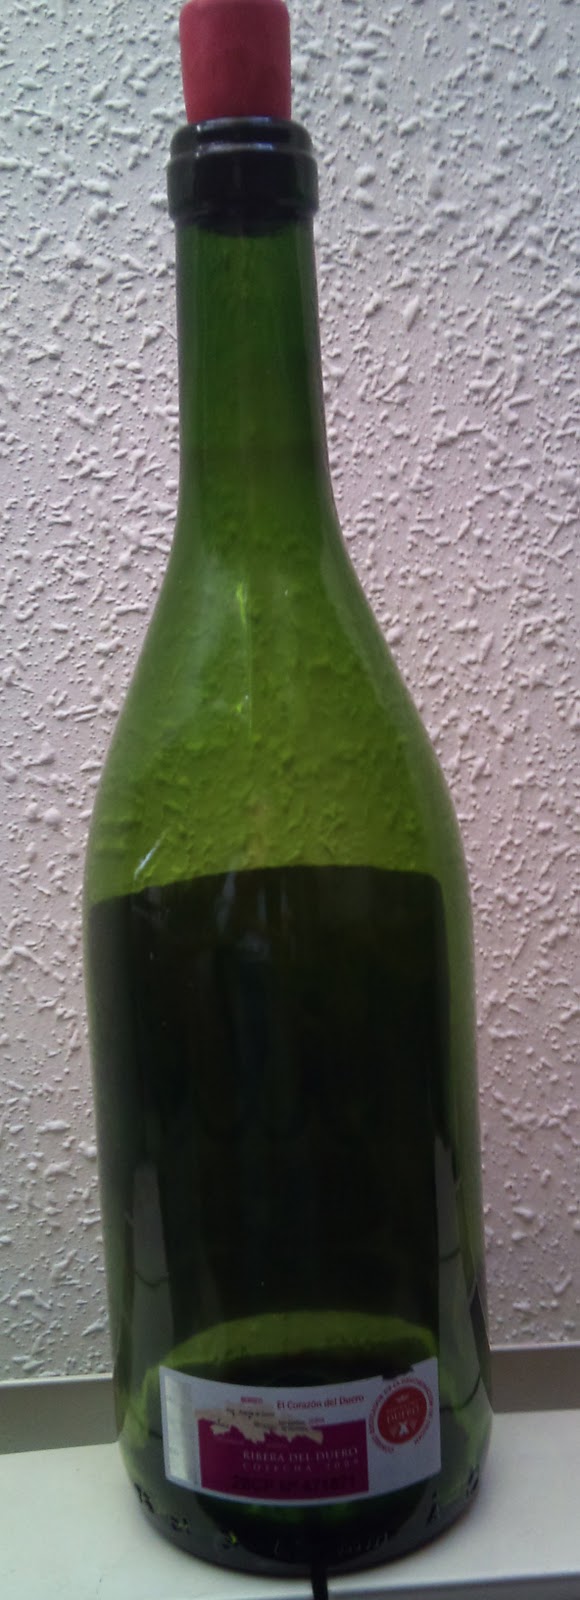
Label: glass